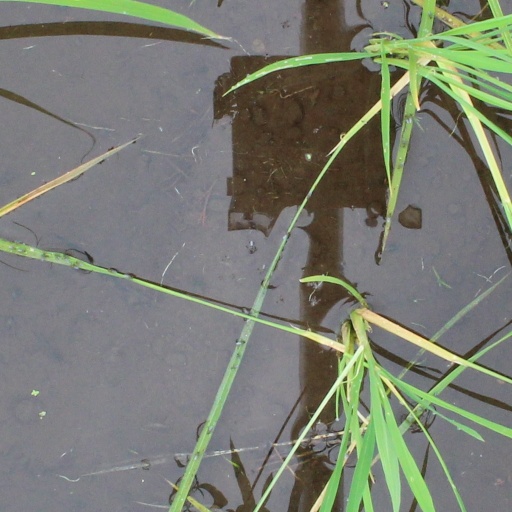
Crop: rice